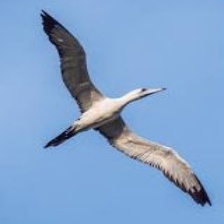
Species: ABBOTTS BOOBY
Scientific name: PAPASULA ABBOTTI